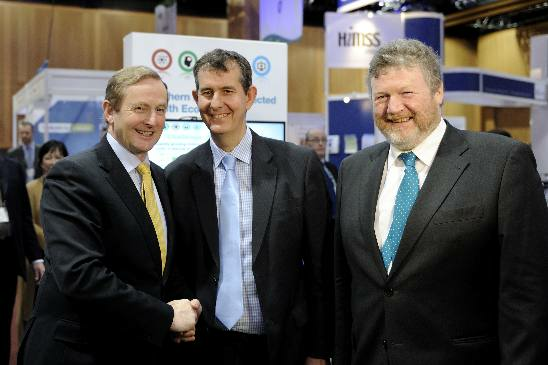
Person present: Yes